R. J. Mitchell

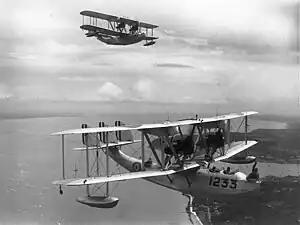
The Supermarine Southampton, one of the most successful flying boats of the between-war period

Supermarine's first design for a land aircraft, the Supermarine Sparrow, competed unsuccessfully during the Air Ministry's Light Air Competition of 1924, and subsequently failed to gain orders. A variant, the Supermarine Sparrow II, was used by Mitchell to test his different airfoil designs.